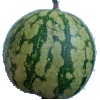
Label: watermelon